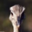
Label: bird